List of Pro Wrestling Illustrated awards

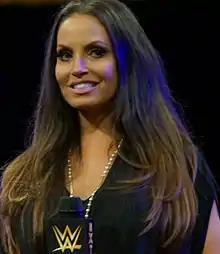
Trish Stratus is a four-time winner of the category

The "PWI" Woman of the Year award recognized the best female professional wrestling personality of the year. Originally known as Girl Wrestler of the Year, it was rendered defunct in 1976 and its history would be subsumed into the current award when women have again bestowed their category in 2000. The award went on hiatus in 2020, and several female wrestlers were nominated for Wrestler of the Year but the award returned again in 2021. Trish Stratus has won this award a record four times. AJ Lee is the only wrestler to win the award three times consecutively. Mickie James is the only wrestler to have won the award competing for two different organizations.